SS Keno

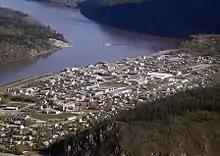
Dawson City, Yukon, with "Keno"s white superstructure clearly visible on the bank of the Yukon River

Late in 1958 the Historic Sites and Monuments Board of Canada (HSMBC) announced its opinion "that it is of national historic importance to preserve a typical representative or representatives of lake and river sternwheel steamship transport." In 1959 four of the surviving sternwheelers were offered by the White Pass company to the Canadian Government for preservation. The "Keno", , SS "Klondike" and were all out of the water in Whitehorse, and were offered to the government on an "as is, where is basis." In preparation for the forthcoming Dawson Gold Rush Festival, planned for 1962, the board decided to move one of the vessels downstream to Dawson City as a centrepiece for the celebrations. The board selected "Keno" to be that vessel and preparations were made for her downstream voyage.